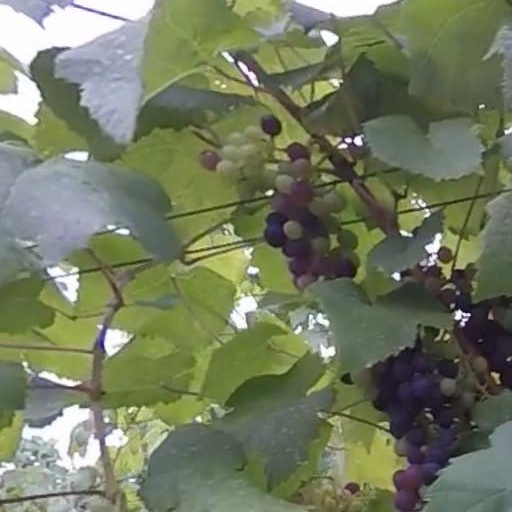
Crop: grape